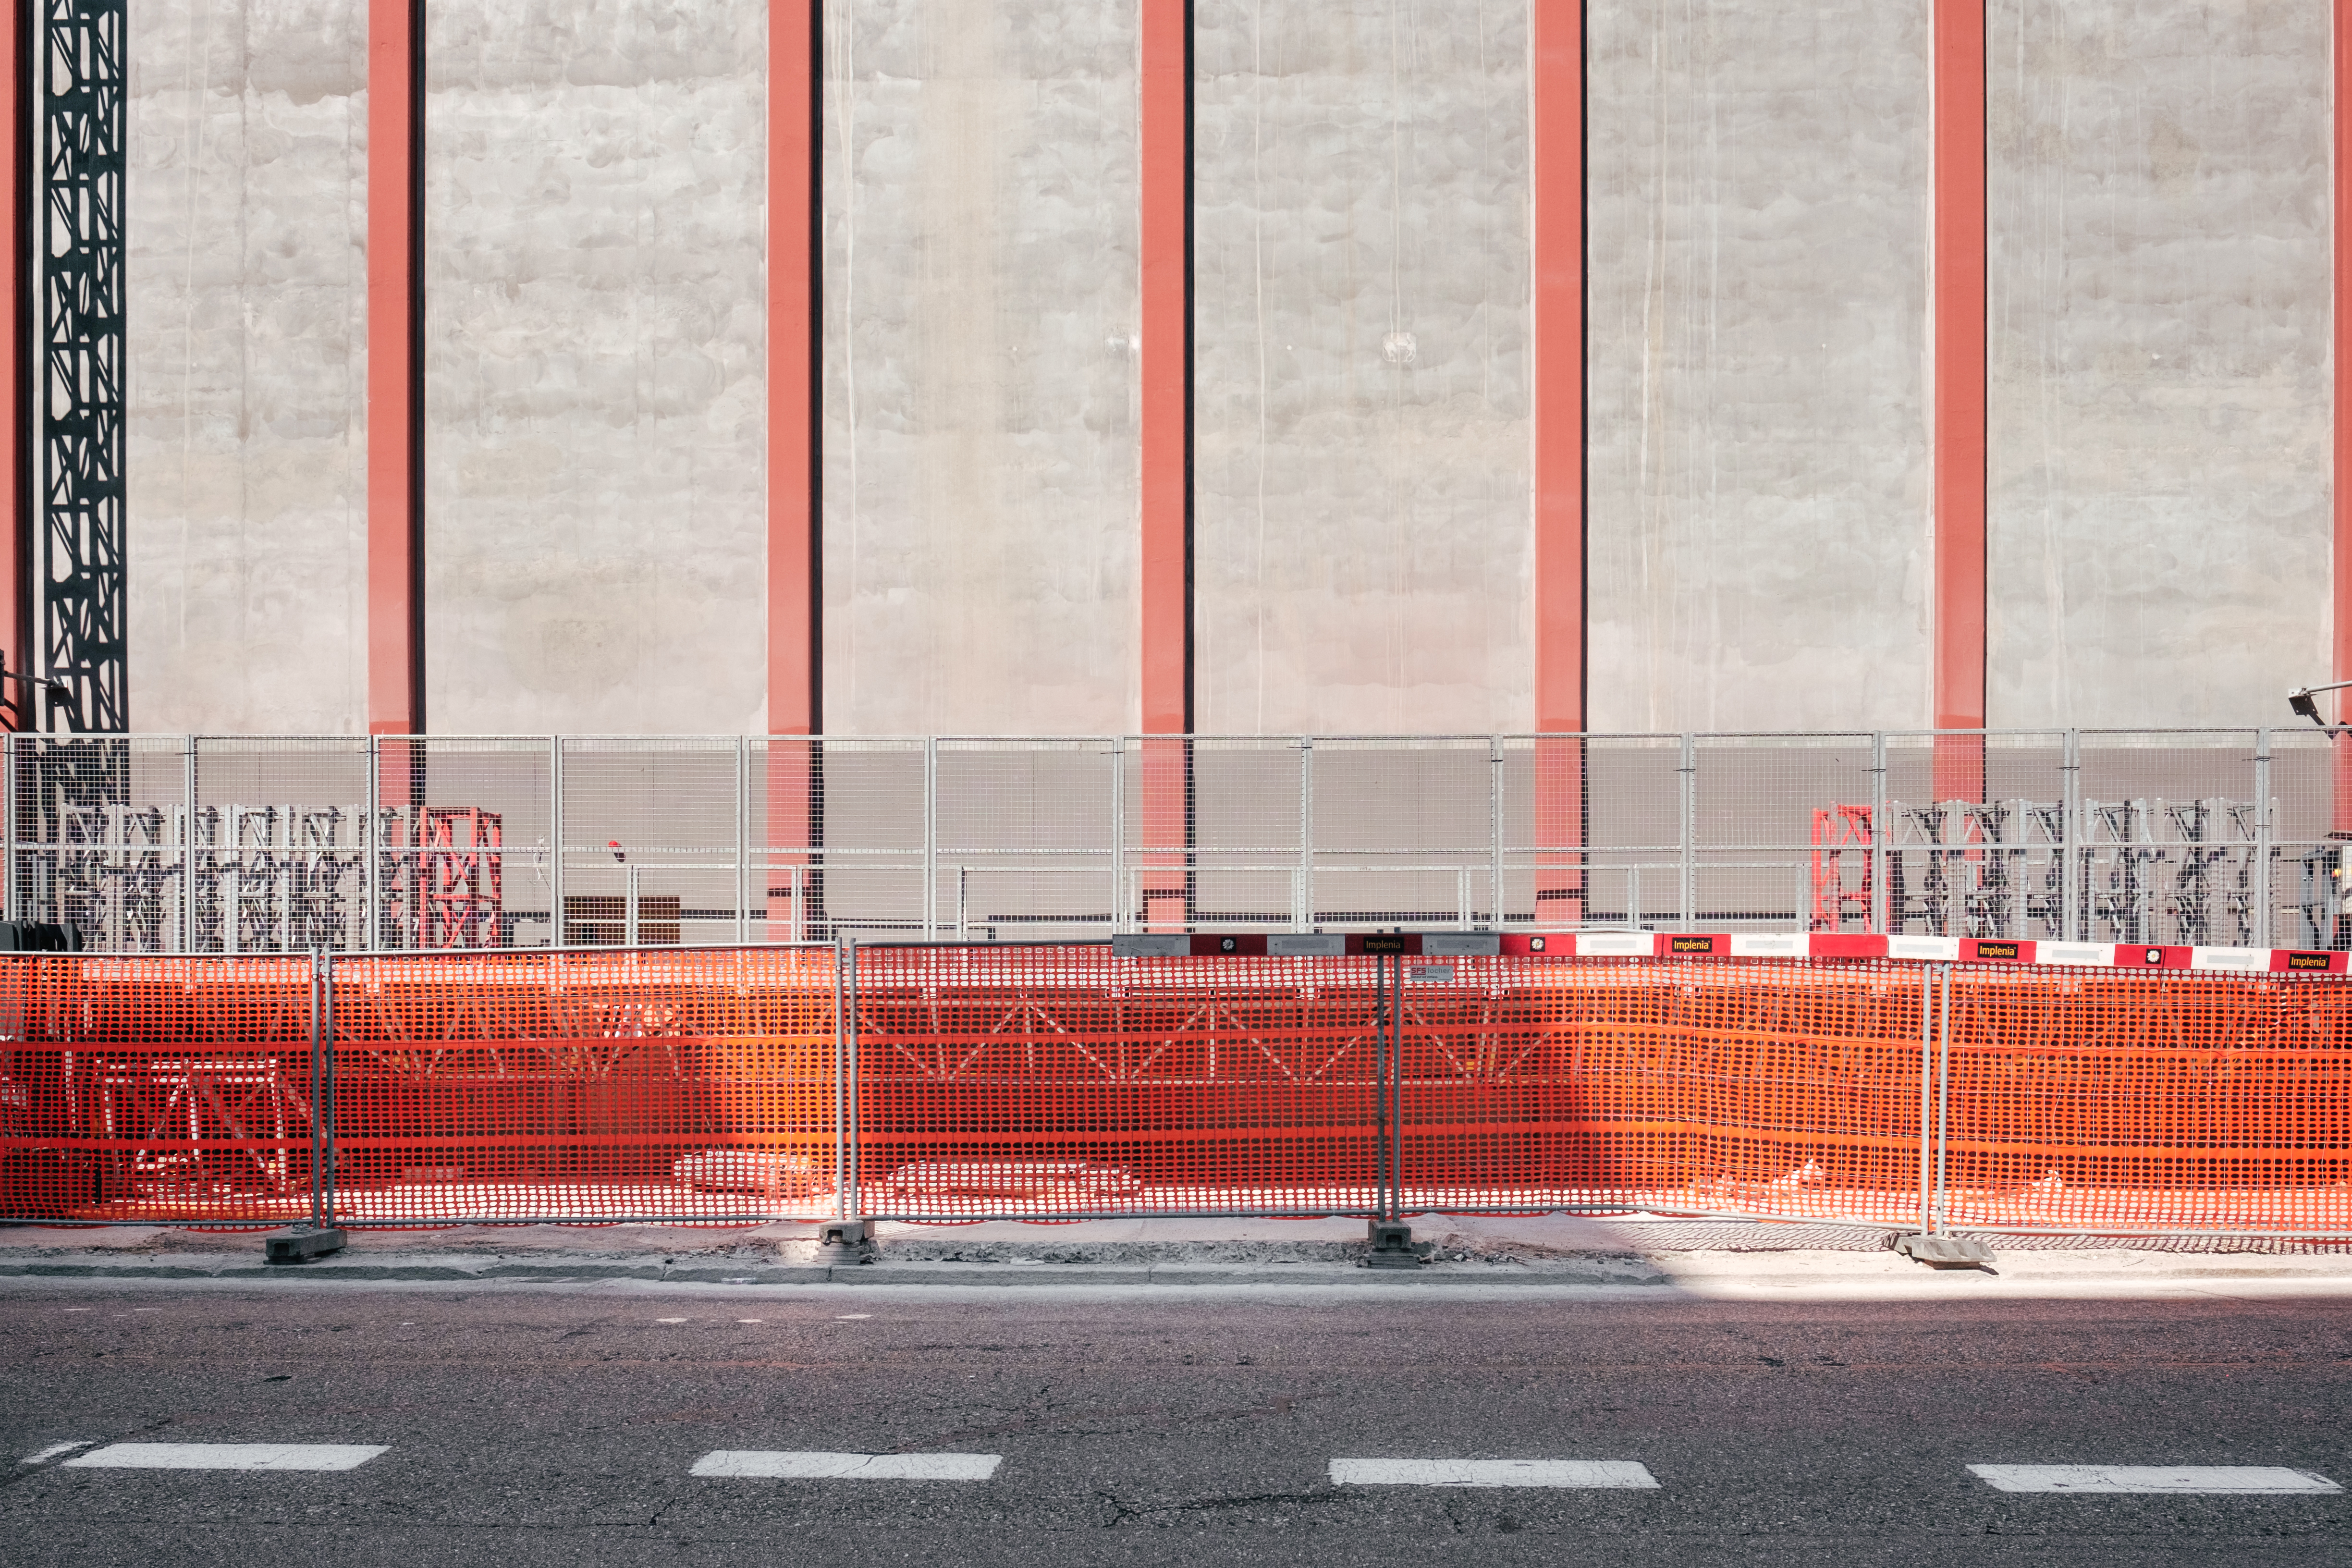
fence, architecture, structure, road, bridge, building, wall, line, red, facade, stadium, shape, urban area, sport venue